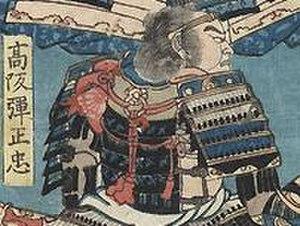
Kōsaka Masanobu, aussi connu sous le nom de Toratsuna Kōsaka, était un des 24 généraux de Takeda Shingen. On porte souvent à son crédit l'écriture du Kōyō gunkan, la chronique de l'histoire du clan Takeda et leurs tactiques militaires. Cependant, de récentes études suggèrent fortement que d'autres auteurs ont utilisé le nom de Kōsaka pour augmenter la crédibilité du livre.